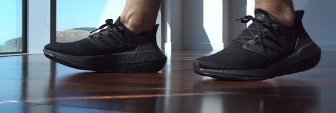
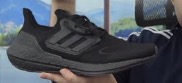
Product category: misc
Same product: yes